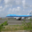
Label: airplane